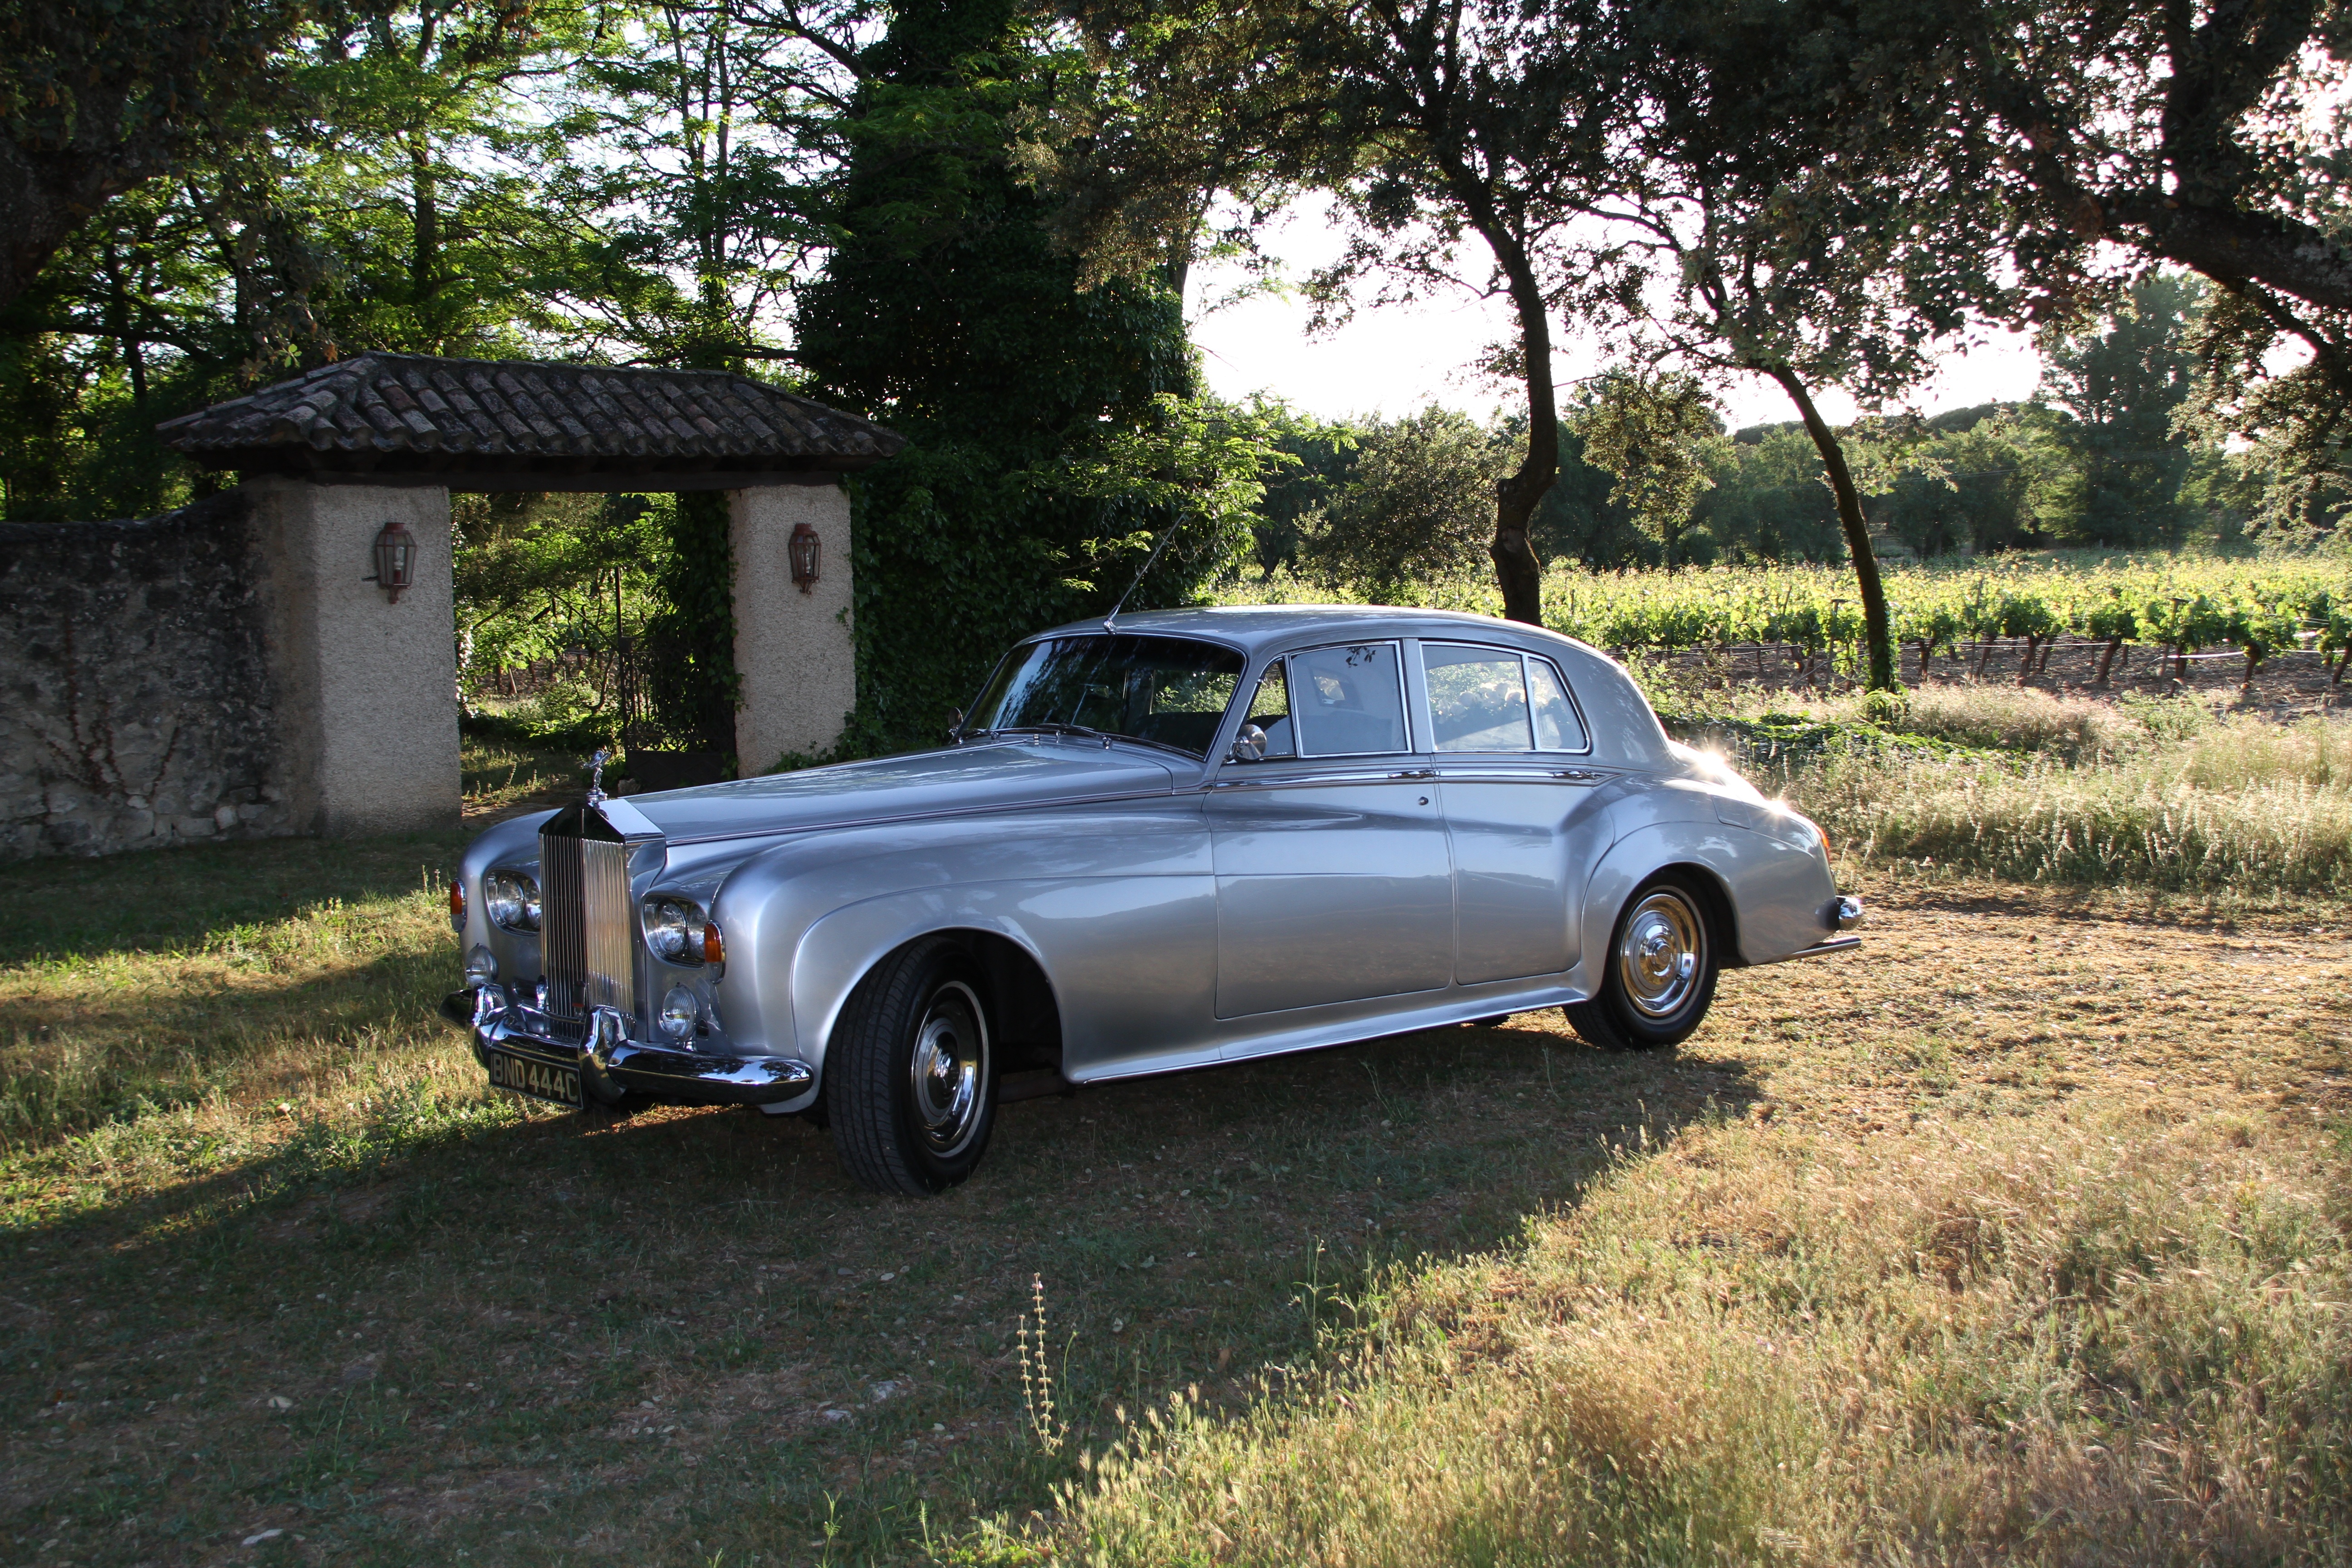
car, vehicle, motor vehicle, vintage car, rolls royce, sedan, old cars, antique car, luxury cars, land vehicle, automobile make, automotive exterior, compact car, luxury vehicle, mid size car, rolls royce silver cloud